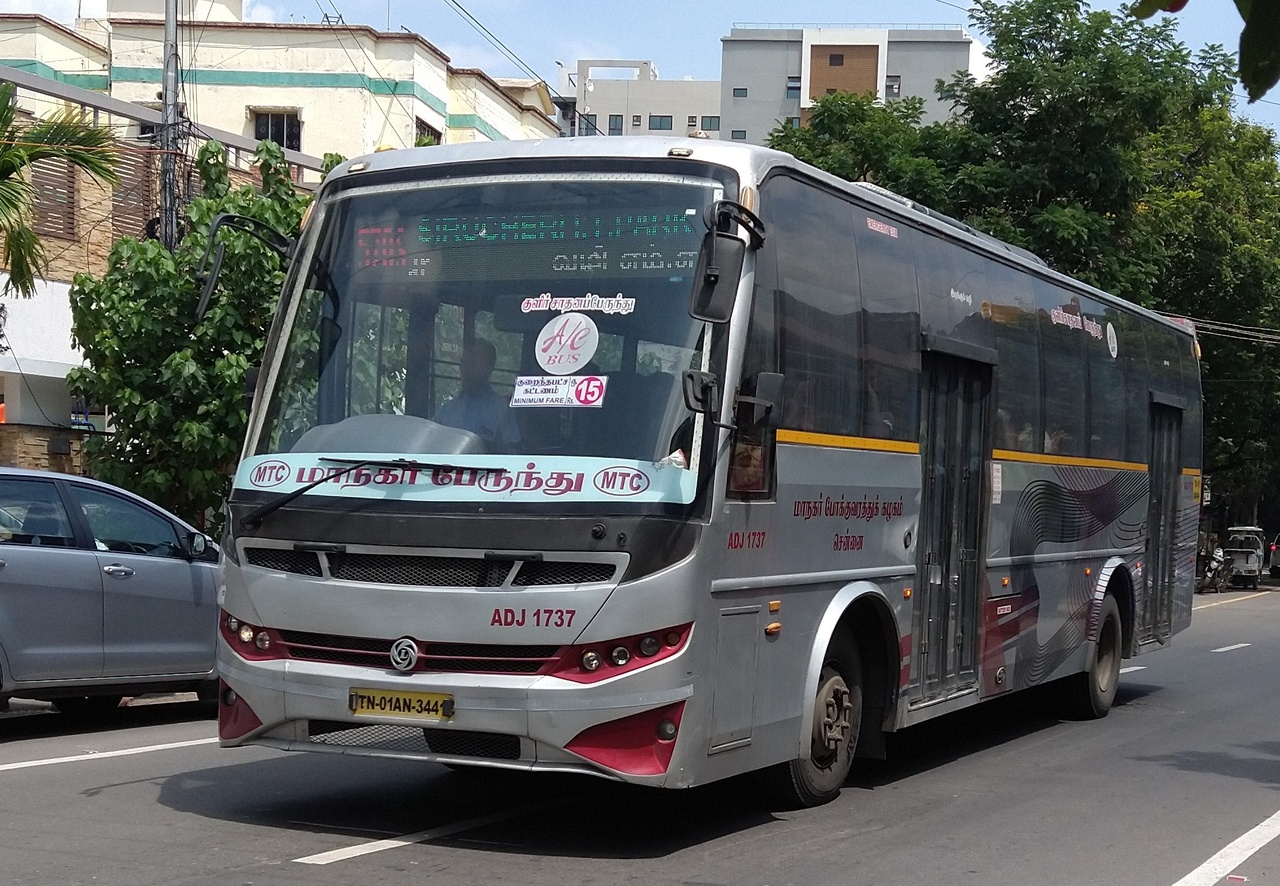
MTC’s AC bus belonging to the Adayar depot running route 570S from MGR Koyambedu to Siruseri IT Park